Jacobsburg Environmental Education Center

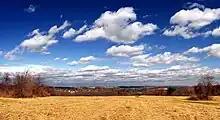
Jacobsburg Environmental Education Center

The Jacobsburg National Historic District is the location of the Henry Homestead. The district includes 11 contributing buildings and 34 contributing sites. Jacobsburg Historical Society provides a heritage education program with classes in gunmaking and blacksmithing. Rendezvouses and period military encampments are included in the center's living history program.